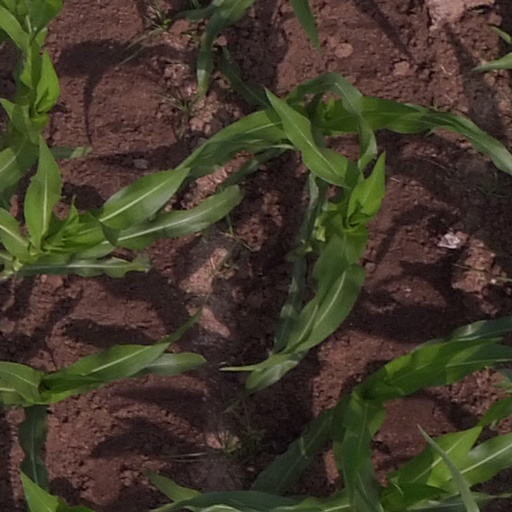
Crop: maize; corn